Describe the emotion expressed in this image:  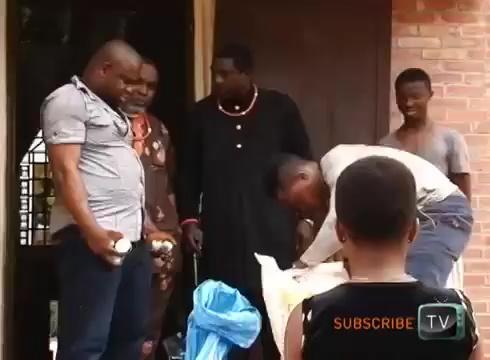
This person displays Suffering, valence and arousal with low intensity.